Hamid Baghaei

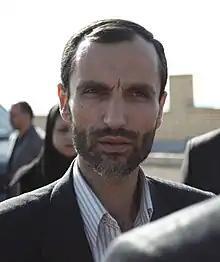
Baghaei in 2011

Hamid Baghaei is an Iranian conservative politician and former intelligence officer who is considered one of Mahmoud Ahmadinejad's closest confidants. He first entered the administration in 2006 as deputy of Esfandiar Rahim Mashaei in the Cultural Heritage, Handcrafts and Tourism Organization. In 2011, he simultaneously held the position of vice president in charge of executive affairs and supervised the presidential administration.